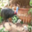
Label: bird